Vrejlev Priory

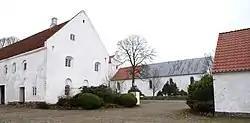
Vrejlev Priory

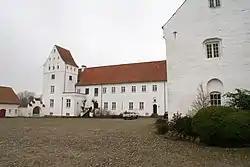
Vrejlev Priory

Vrejlev Priory was founded as a daughter house by canons from Børglum Abbey about 1165. It was small and built out of granite blocks. After a catastrophic fire in 1200 which destroyed the entire premises, it was decided to rebuild. 12 residential cells were built into the new north range for the Premonstratensian nuns who were to live in the rebuilt priory. Another range contained the refectory and cellars, and a third range housed lay sisters, usually unmarried young women or widows whose families paid for the privilege of living alongside the nuns. A cloister completed the four-sided complex.